Progressive multifocal leukoencephalopathy

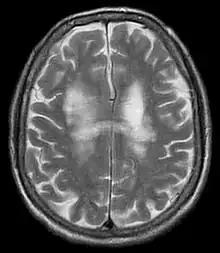
T2-weighted MRI showing progressive multifocal leukoencephalopathy

Progressive multifocal leukoencephalopathy (PML) is a rare and often fatal viral disease characterized by progressive damage ("-pathy") or inflammation of the white matter ("leuko-") of the brain ("-encephalo-") at multiple locations ("multifocal"). It is caused by the JC virus, which is normally present and kept under control by the immune system. The JC virus is harmless except in cases of weakened immune systems. In general, PML has a mortality rate of 30–50% in the first few months, and those who survive can be left with varying degrees of neurological disabilities.